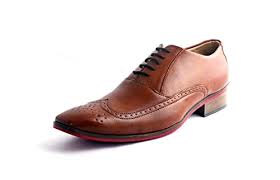
Label: Brogue